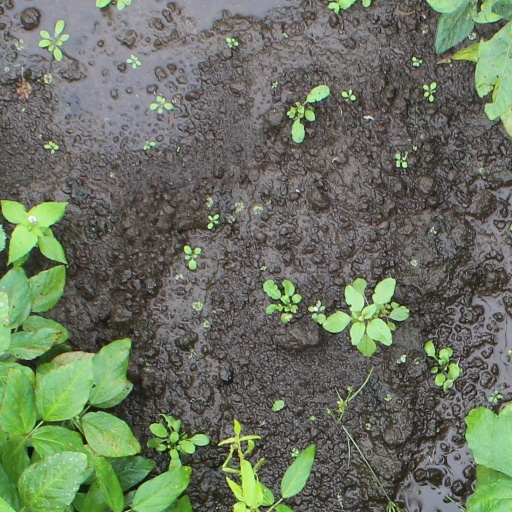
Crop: soybean